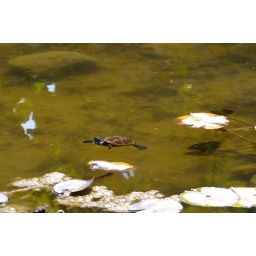
heading back to the car, I spotted this cute little turtle right by the De Young Museum